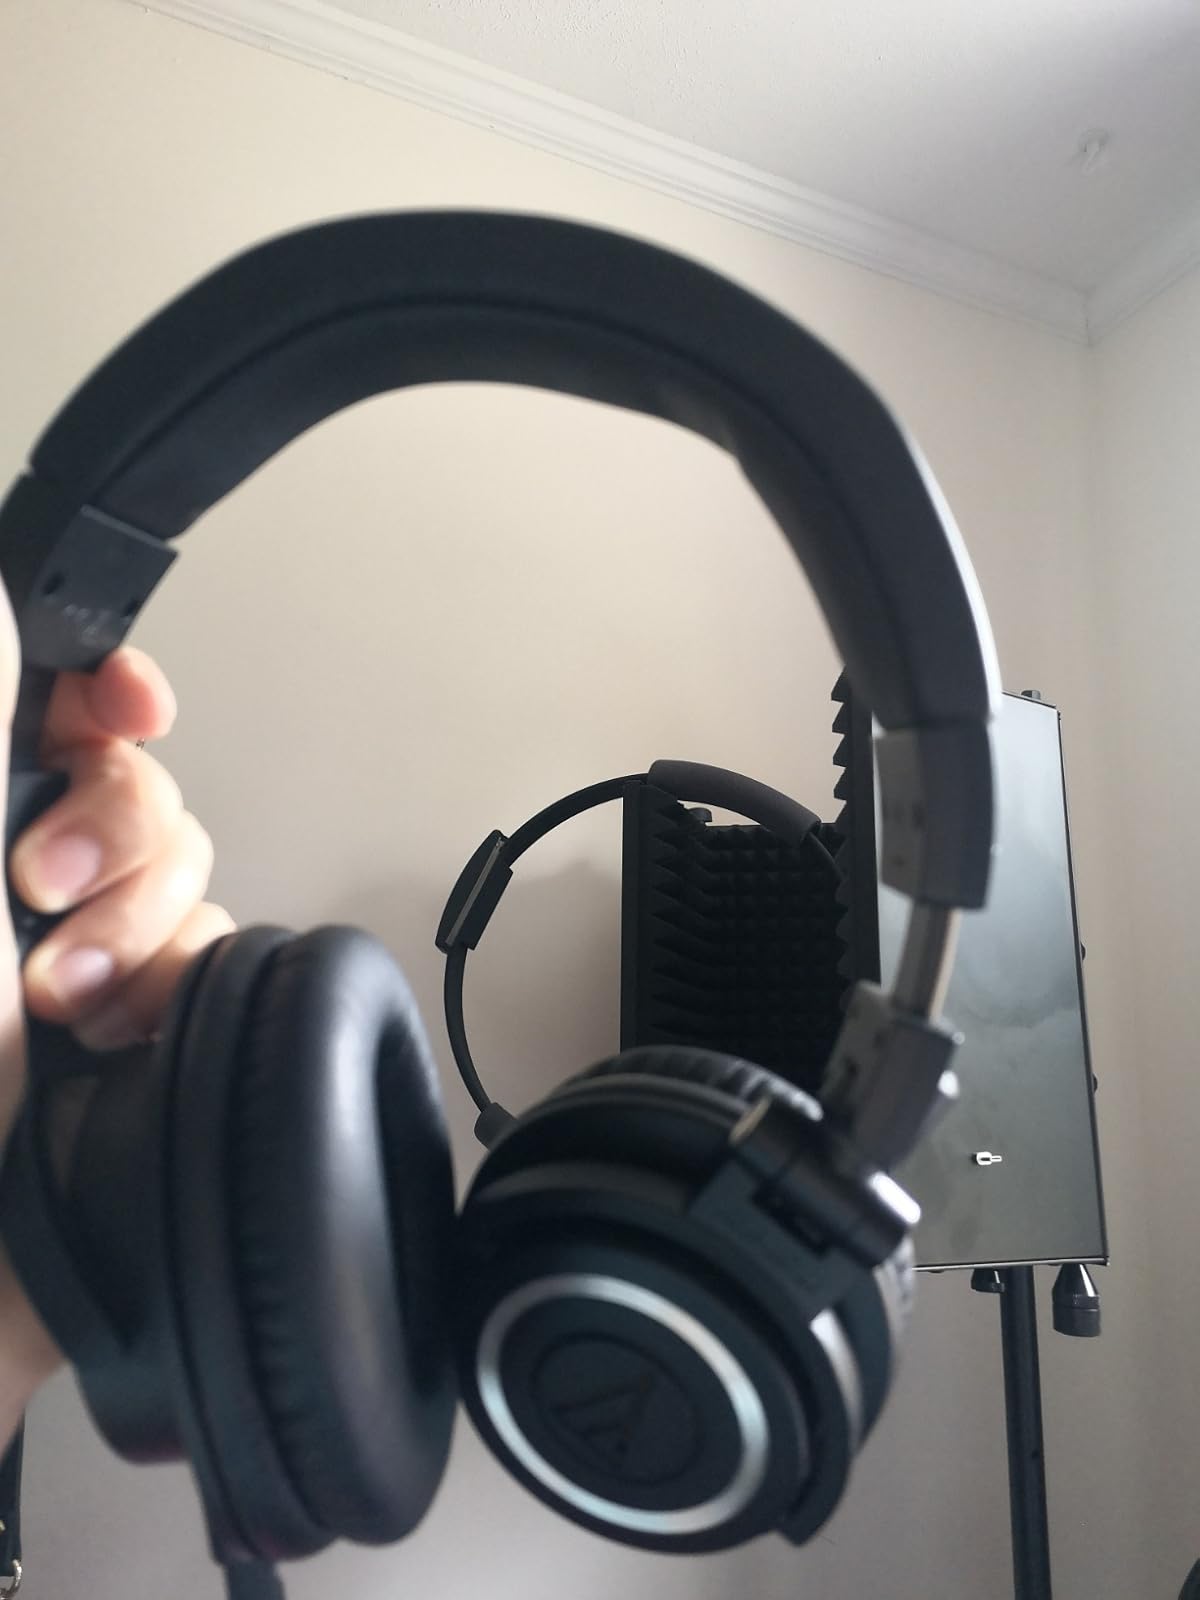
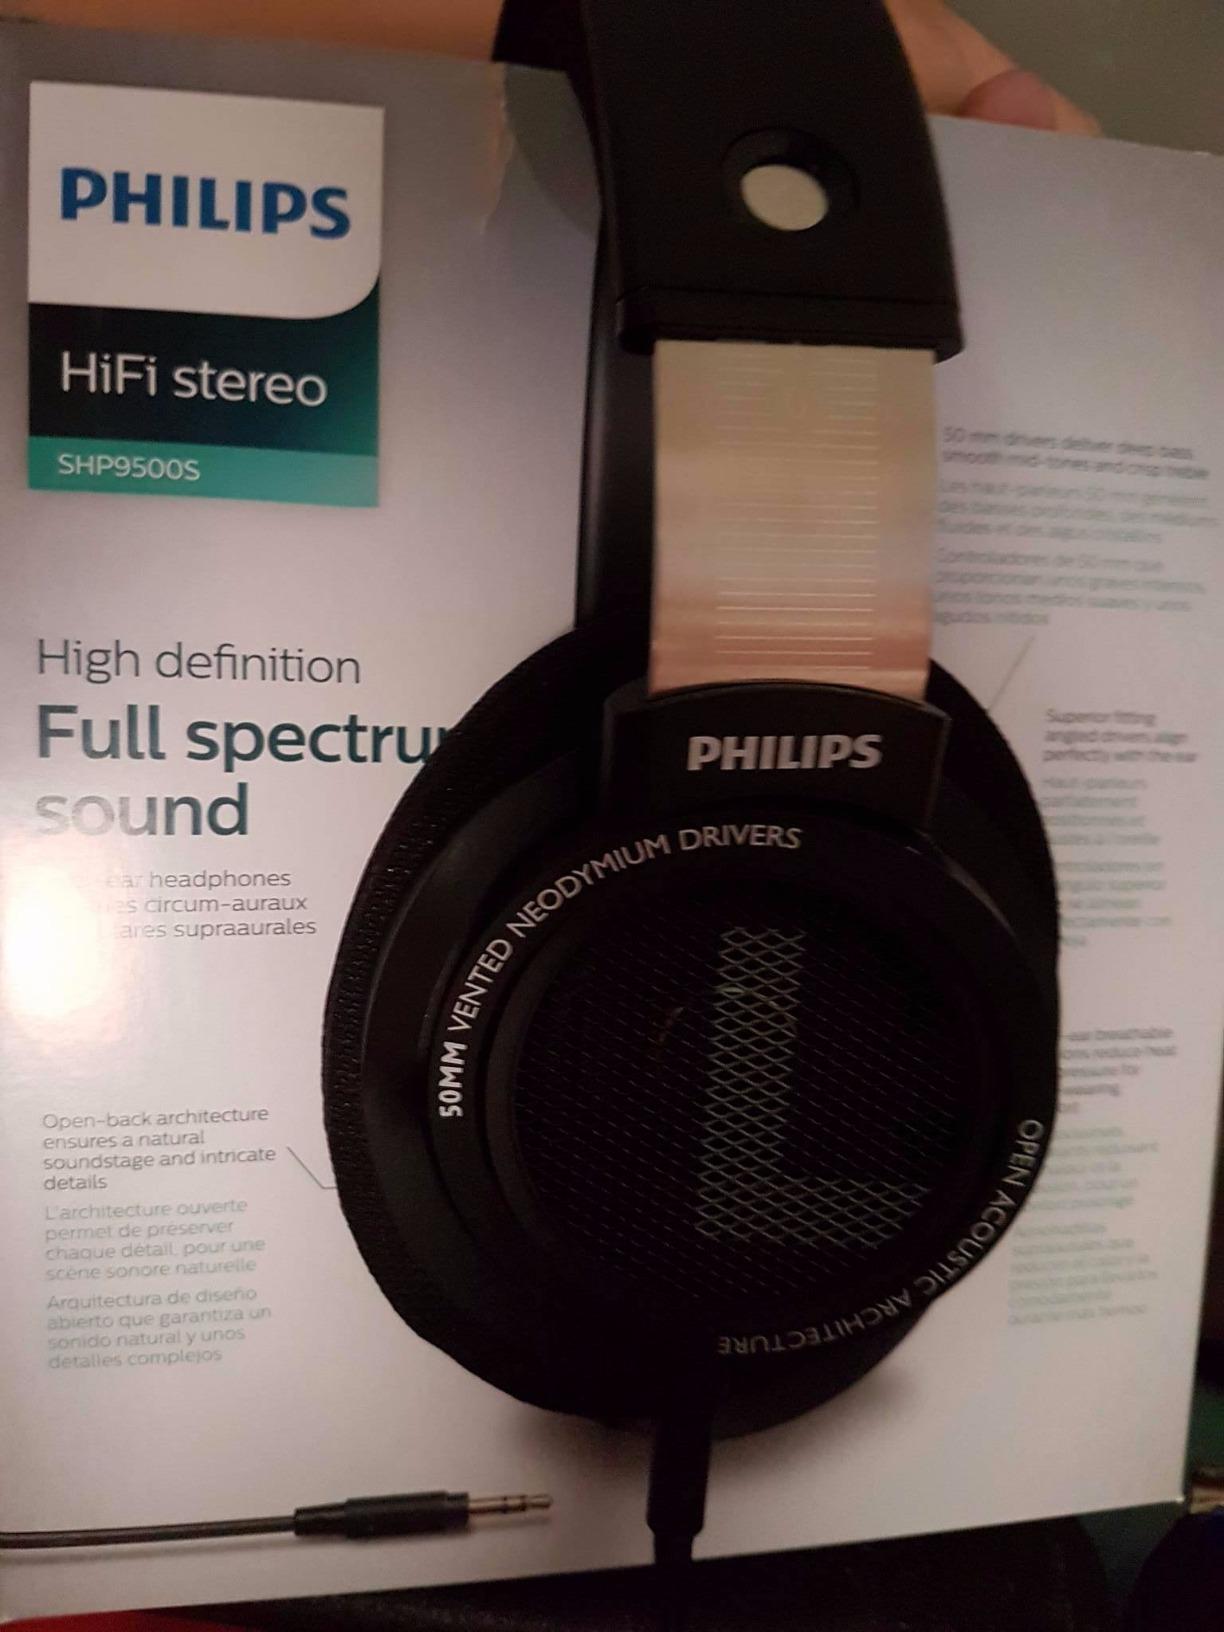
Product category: headphones
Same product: no